Gottschedstrasse

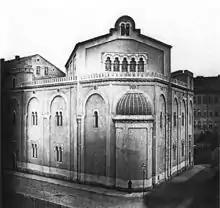
Leipzig Synagogue, photo taken by Bertha Wehnert-Beckmann, around 1860

Since 1692, there was a French formal garden which was called after his last owner in the 19th century "Lehmann's garden". When the city was growing rapidly, a development plan for this area was made. The extended Poniatowski Street (a planned part of the development plan for Lehmann's Garden) and the first half of Poniatowski Street, which was laid out in 1867, were renamed Gottsched Street in 1881 and 1882, respectively. This corresponds to today's section between Bosestrasse and Thomasiusstrasse. After the remaining garden area around today's Bosestrasse was redeveloped, Gottschedstrasse was extended to the inner city ring in 1898; the last section up to today's Dittrichring was part of Zentralstrasse until then. At the end of the street on today's Poniatowskiplan, formerly on the site of Gerhard's Garden, there is still the Poniatowski Monument, which commemorates the death of the Polish general Józef Antoni Poniatowski during the Battle of Leipzig in 1813.